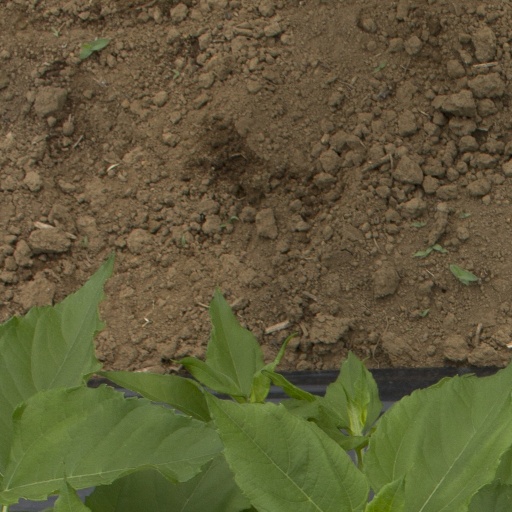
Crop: Jerusalem artichoke